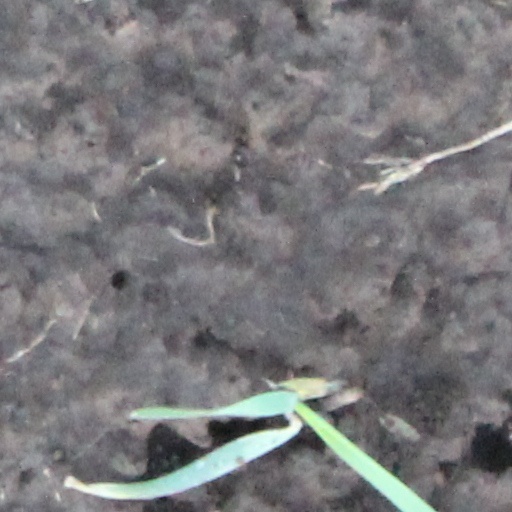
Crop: wheat